Gerber Dam

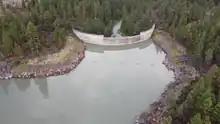
Gerber Reservoir dam

Gerber Reservoir, formed by impounding Miller Creek, contains 94,300 acre-feet of water. The reservoir is a popular recreation area.